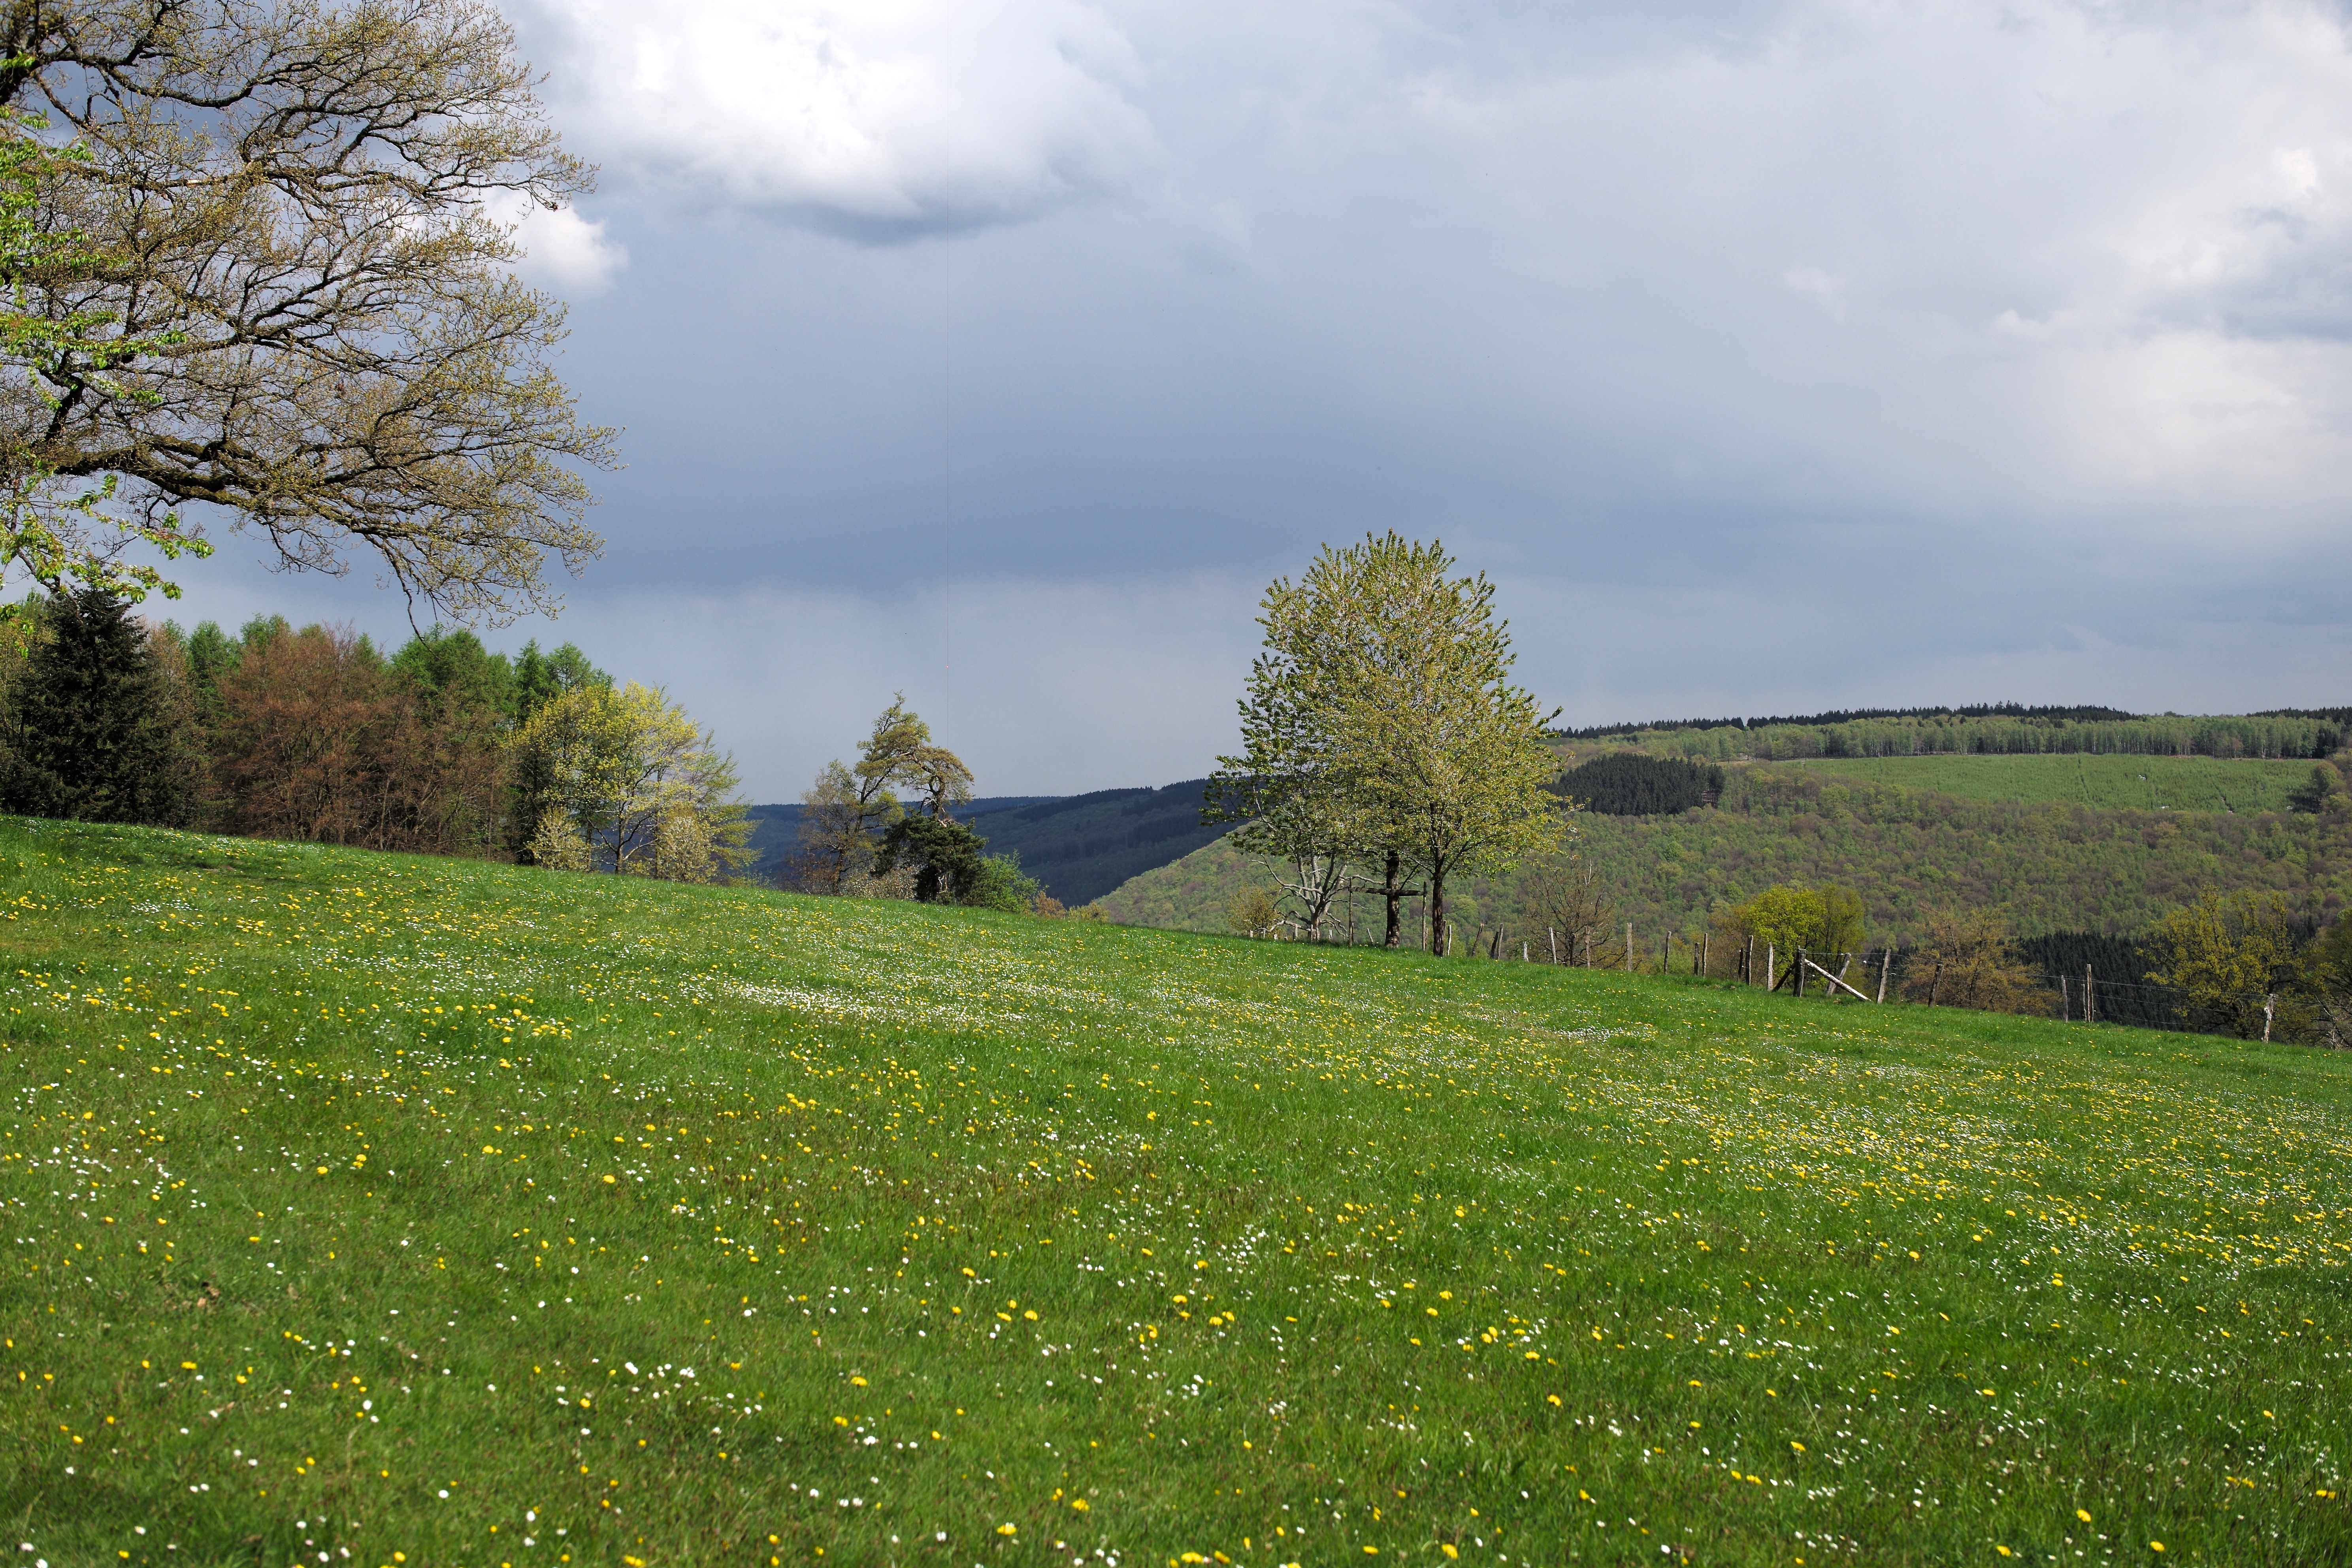
landscape, tree, nature, grass, cloud, plant, sky, hiking, field, farm, lawn, meadow, prairie, sunlight, hill, flower, travel, europe, spring, green, pasture, autumn, plain, belgium, grassland, woodland, habitat, leica, ardennes, stoumont, lorce, ecosystem, rural area, natural environment